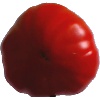
Label: Tomato 3